Question: Please indicate a possible affordance area of the frisbee that can be used for catching
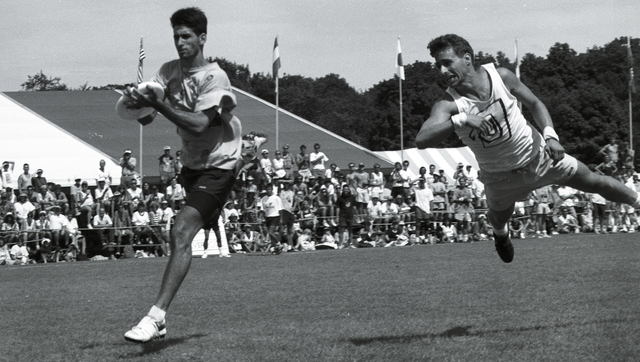
Answer: [114.5, 76, 171.5, 128]